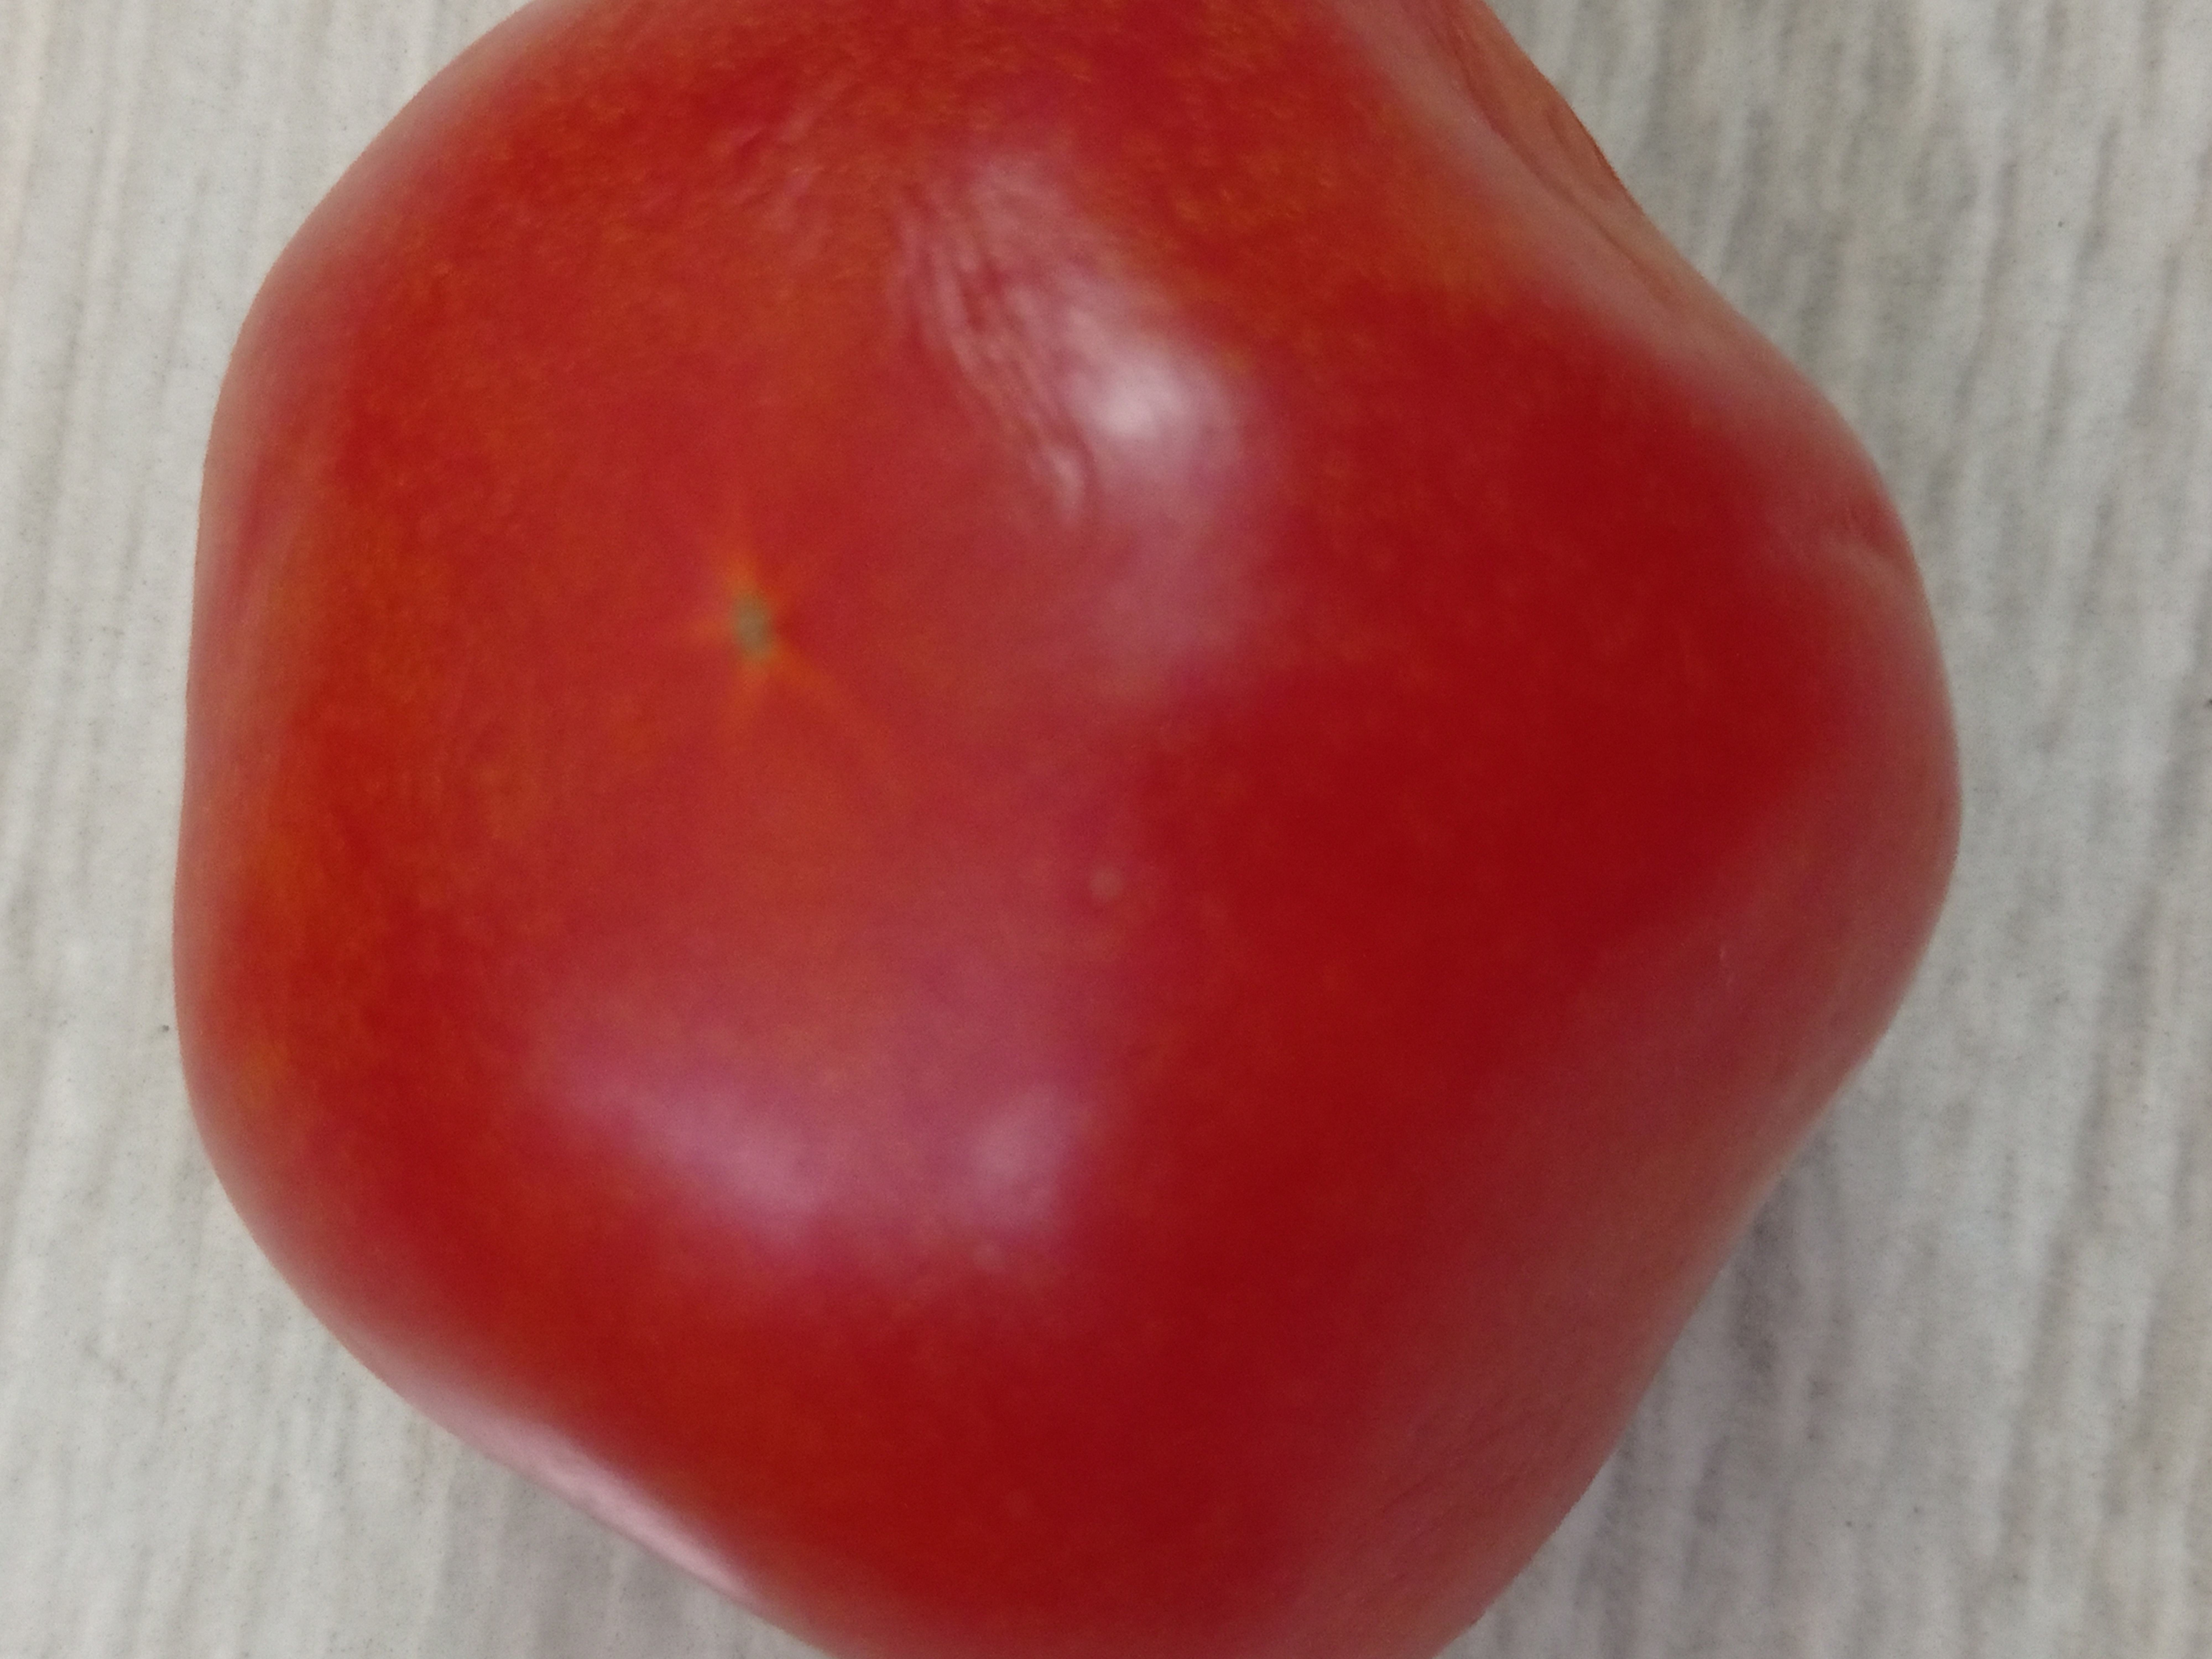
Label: Fresh